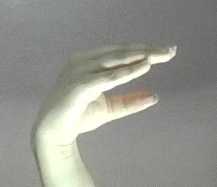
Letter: jeem